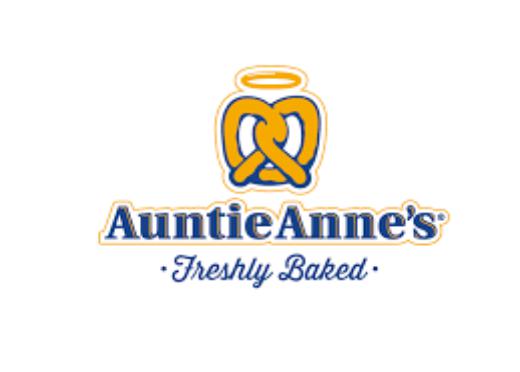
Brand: Auntie Anne's-2
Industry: Food